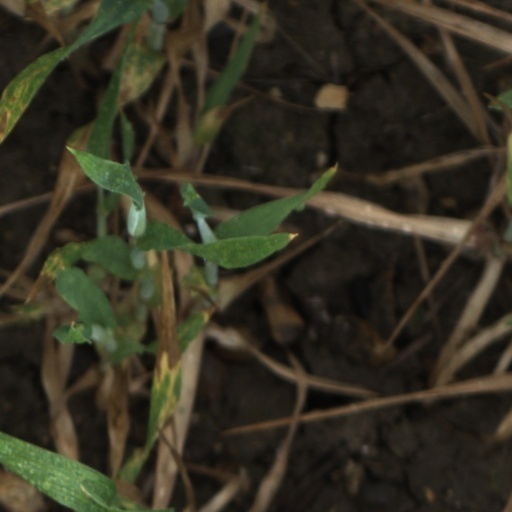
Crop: wheat